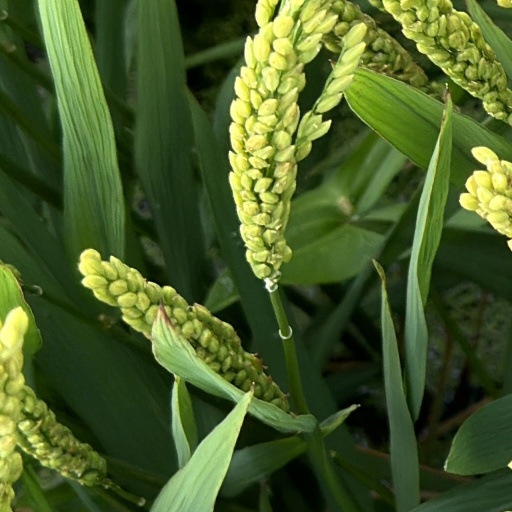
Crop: rice